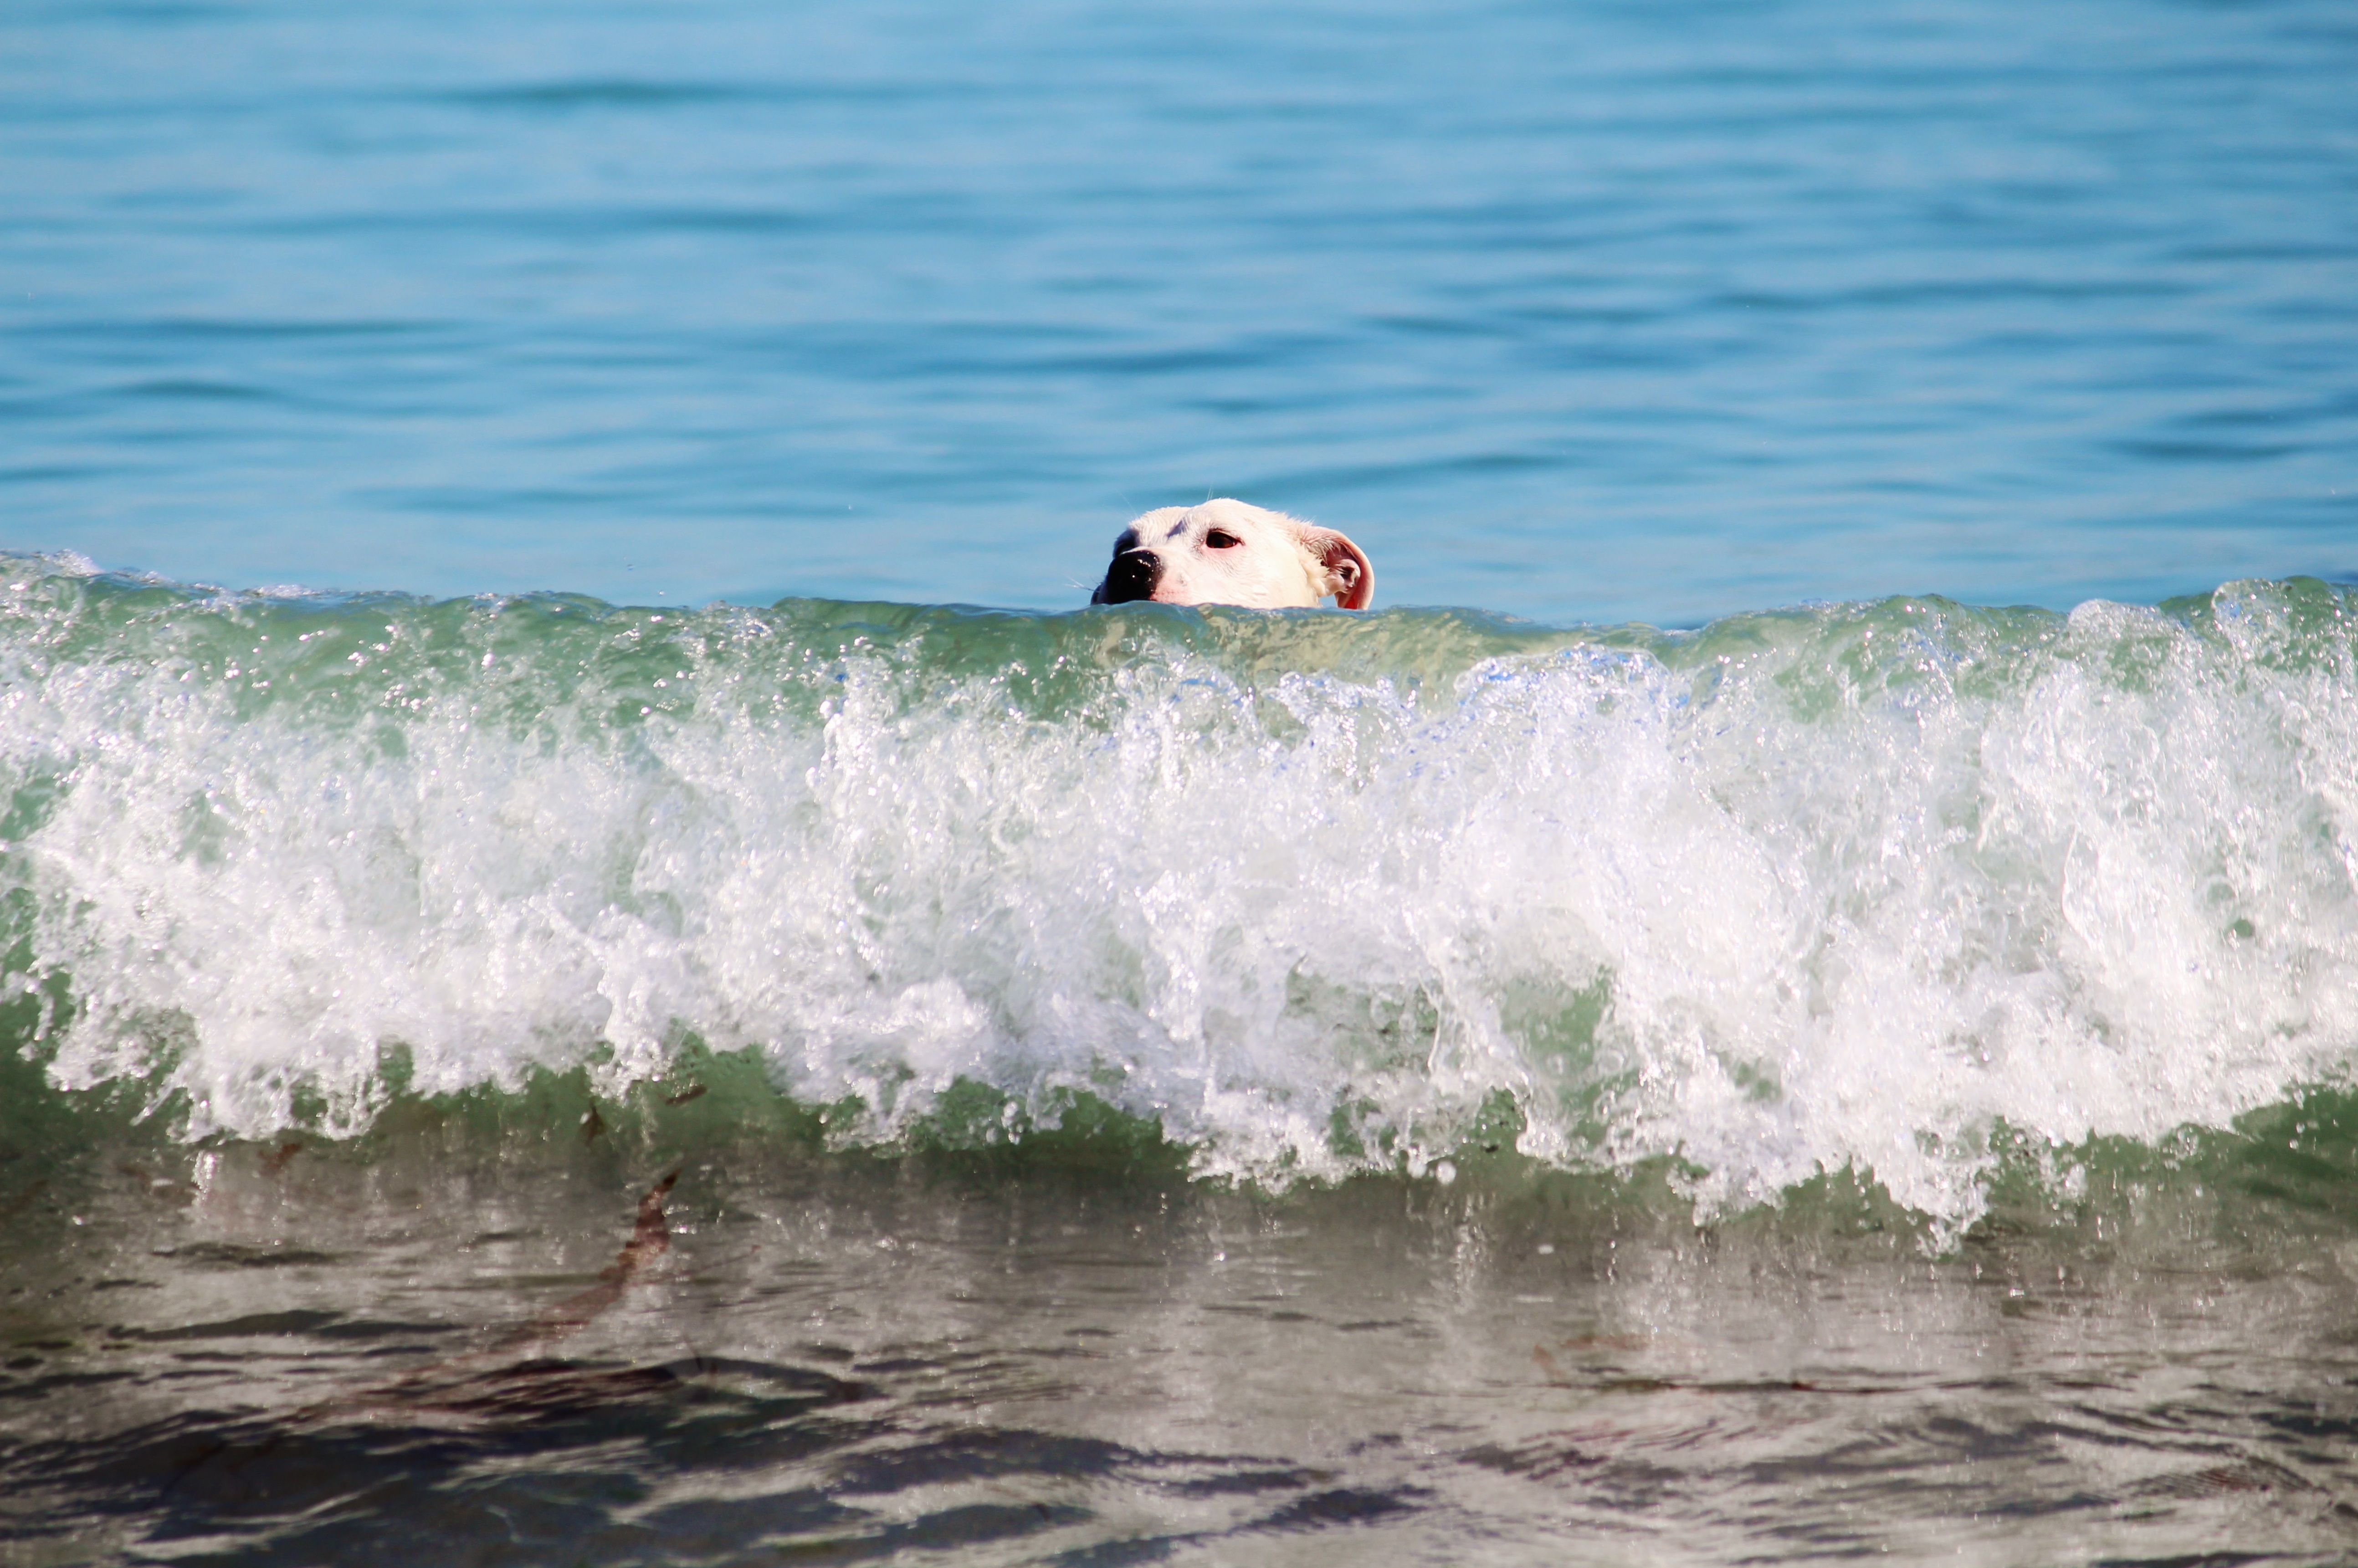
beach, sea, coast, water, ocean, shore, wave, dog, surfing, surfboard, sports, dog head, salt water, water sport, wind wave, boardsport, surfing equipment and supplies, surface water sports